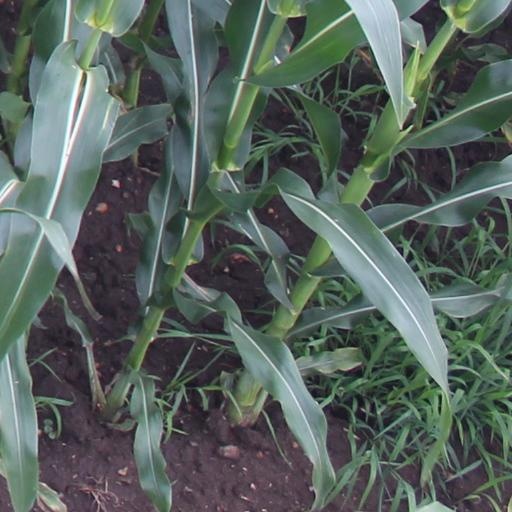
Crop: maize; corn